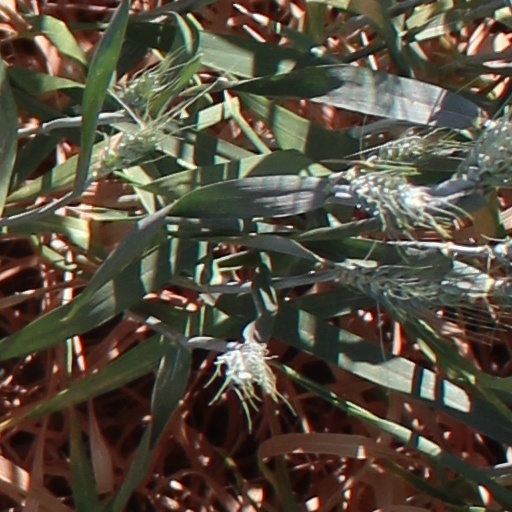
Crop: wheat